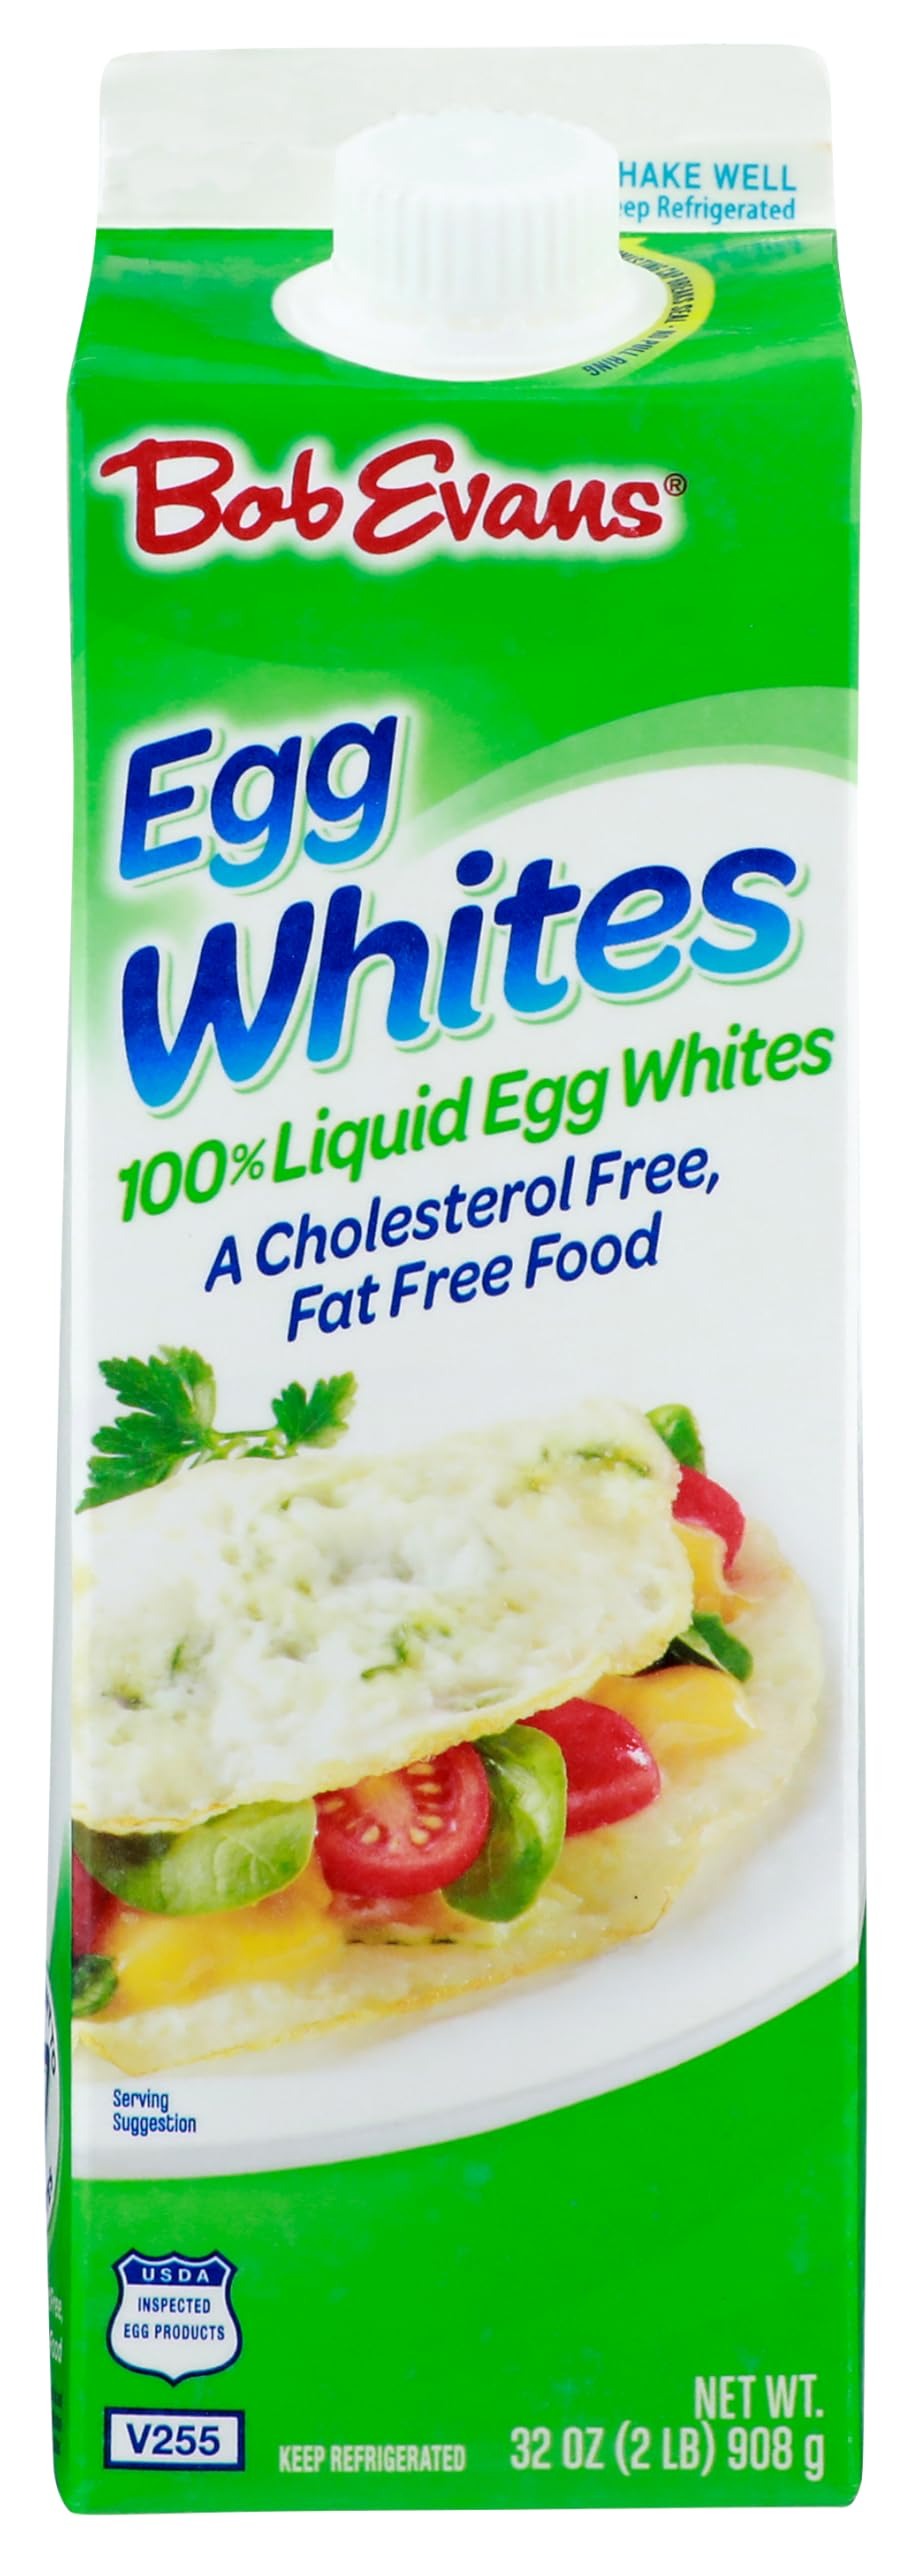
Item Name: Bob Evans, Liquid Egg Whites, 32 Ounce
Product Description: Egg Whites
Value: 32.0
Unit: Ounce

Price: 7.36